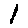
Label: 1